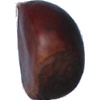
Label: Chestnut 1